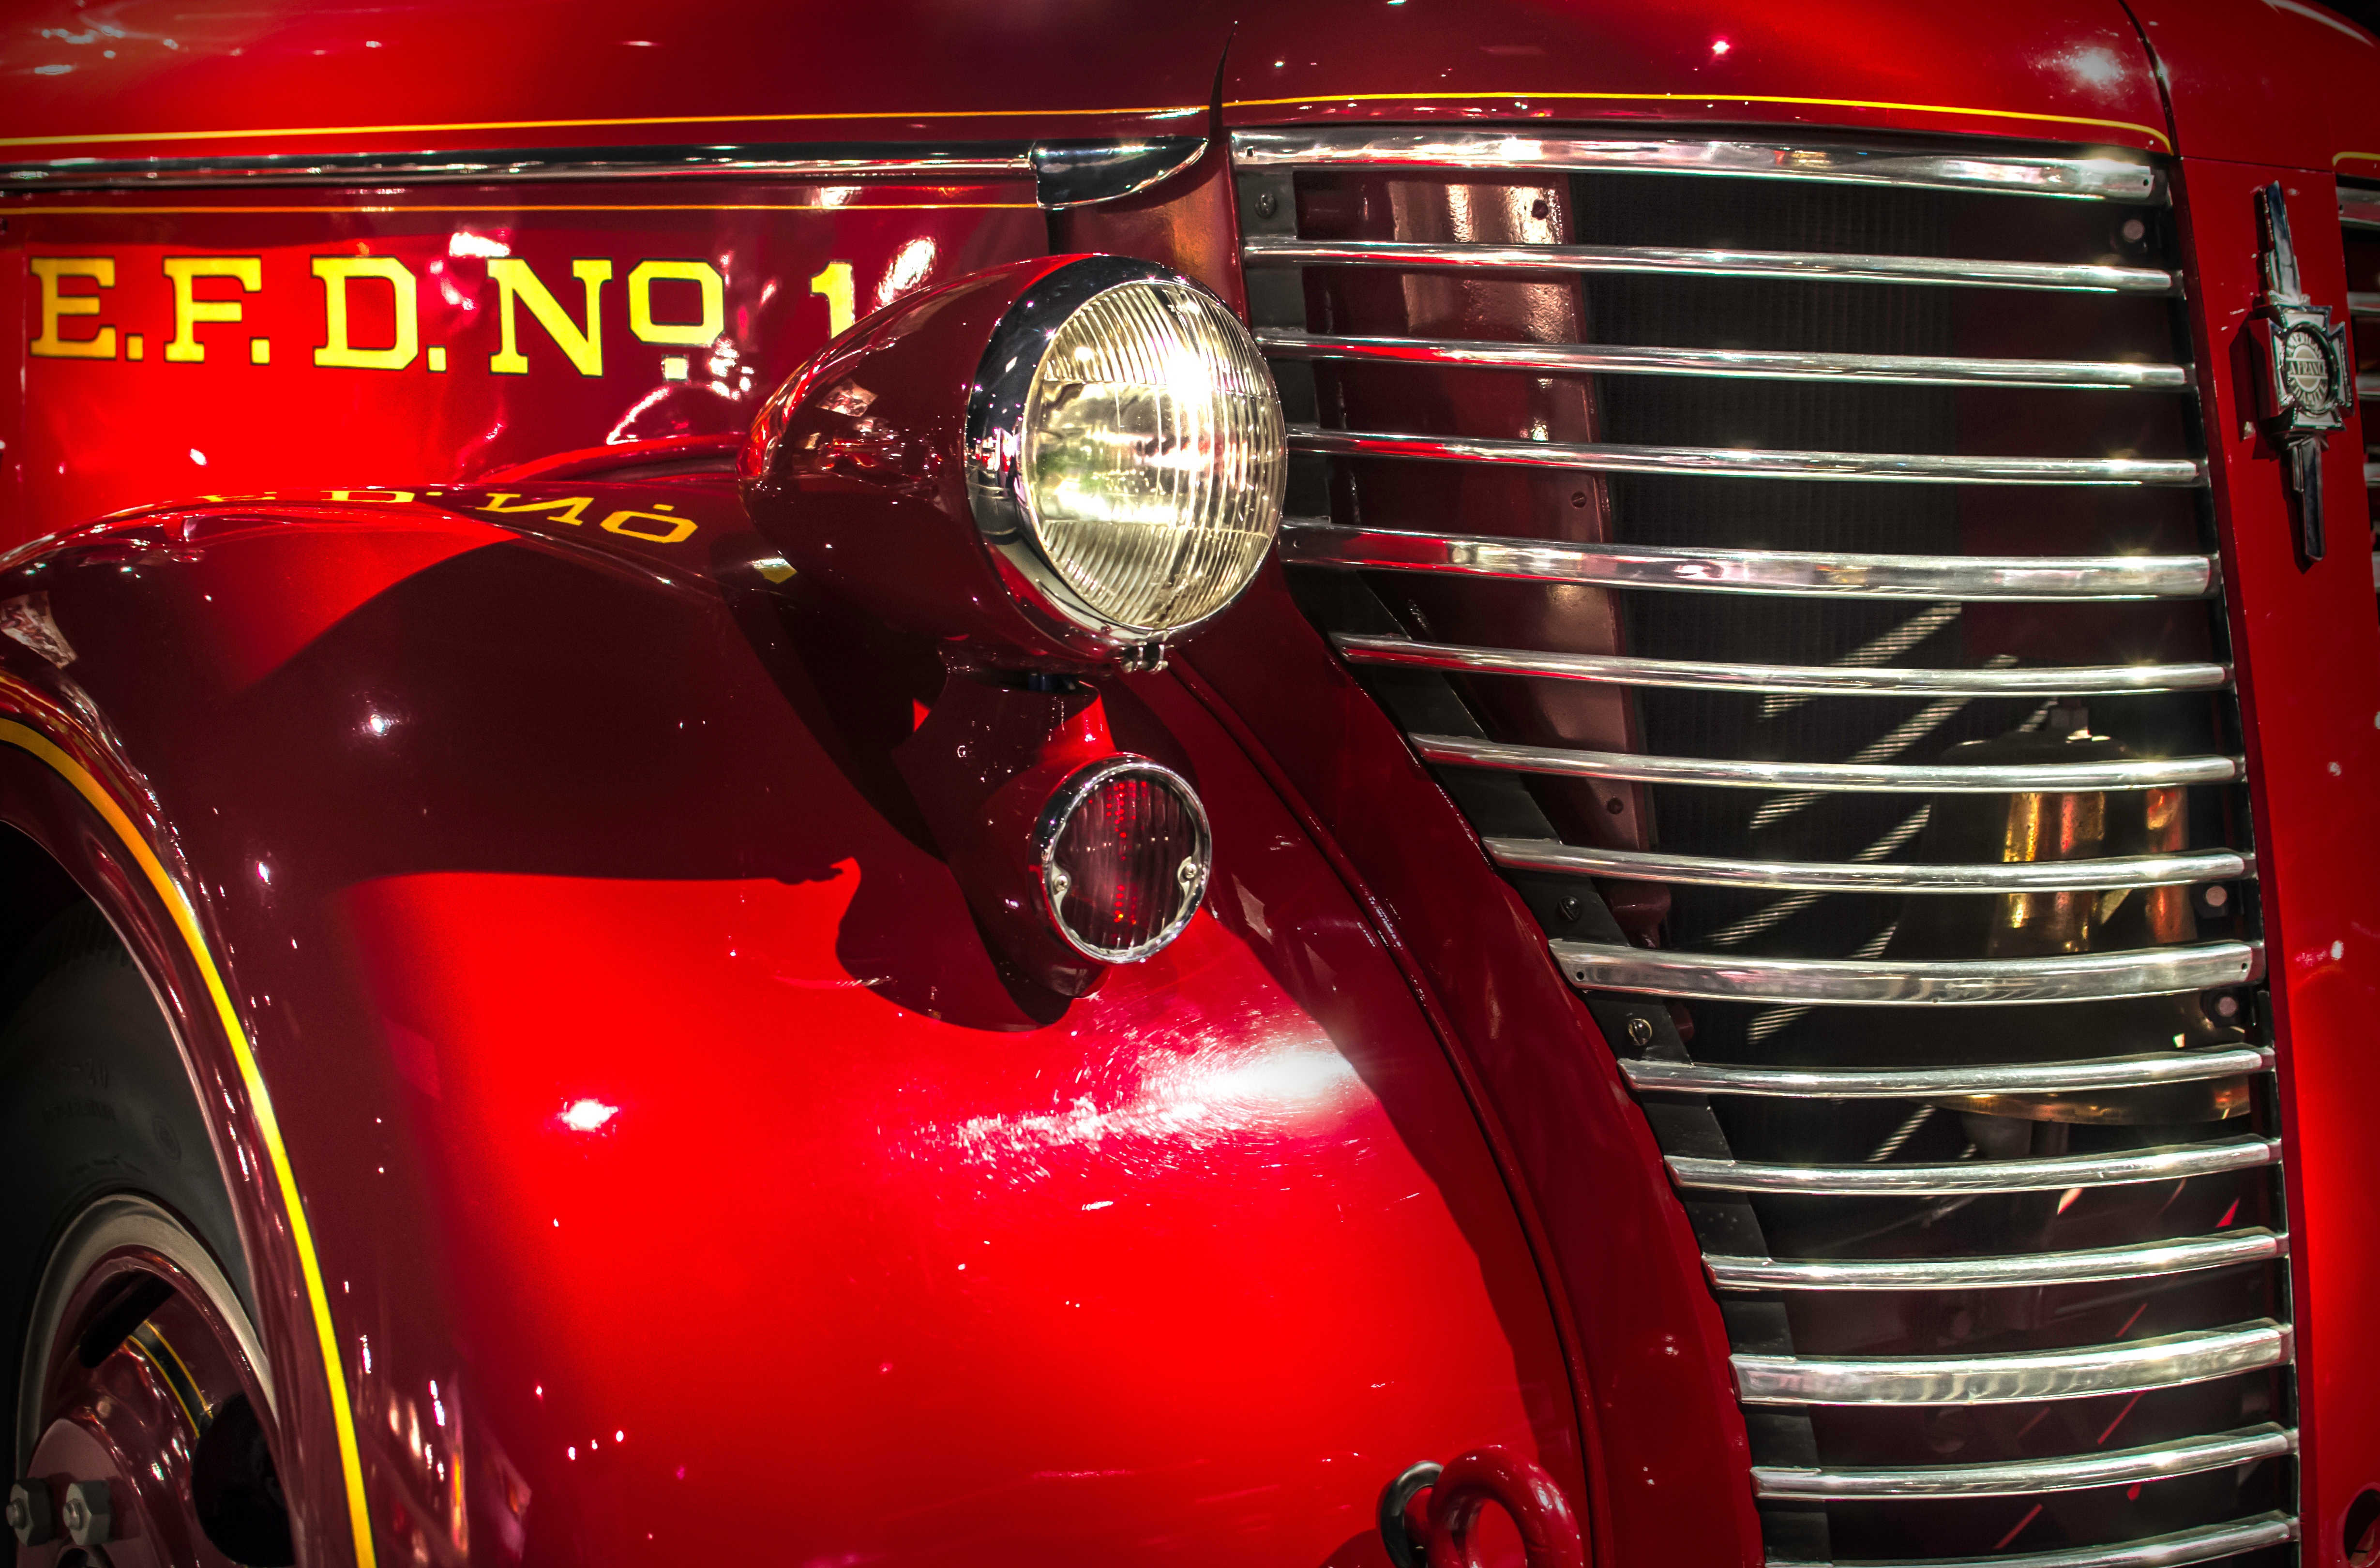
car, wheel, red, vehicle, sports car, fire engine, motor vehicle, bumper, supercar, exhibition, front light, firefighter, firetruck, auto show, land vehicle, automobile make, automotive exterior, automotive design, luxury vehicle, fire fireman